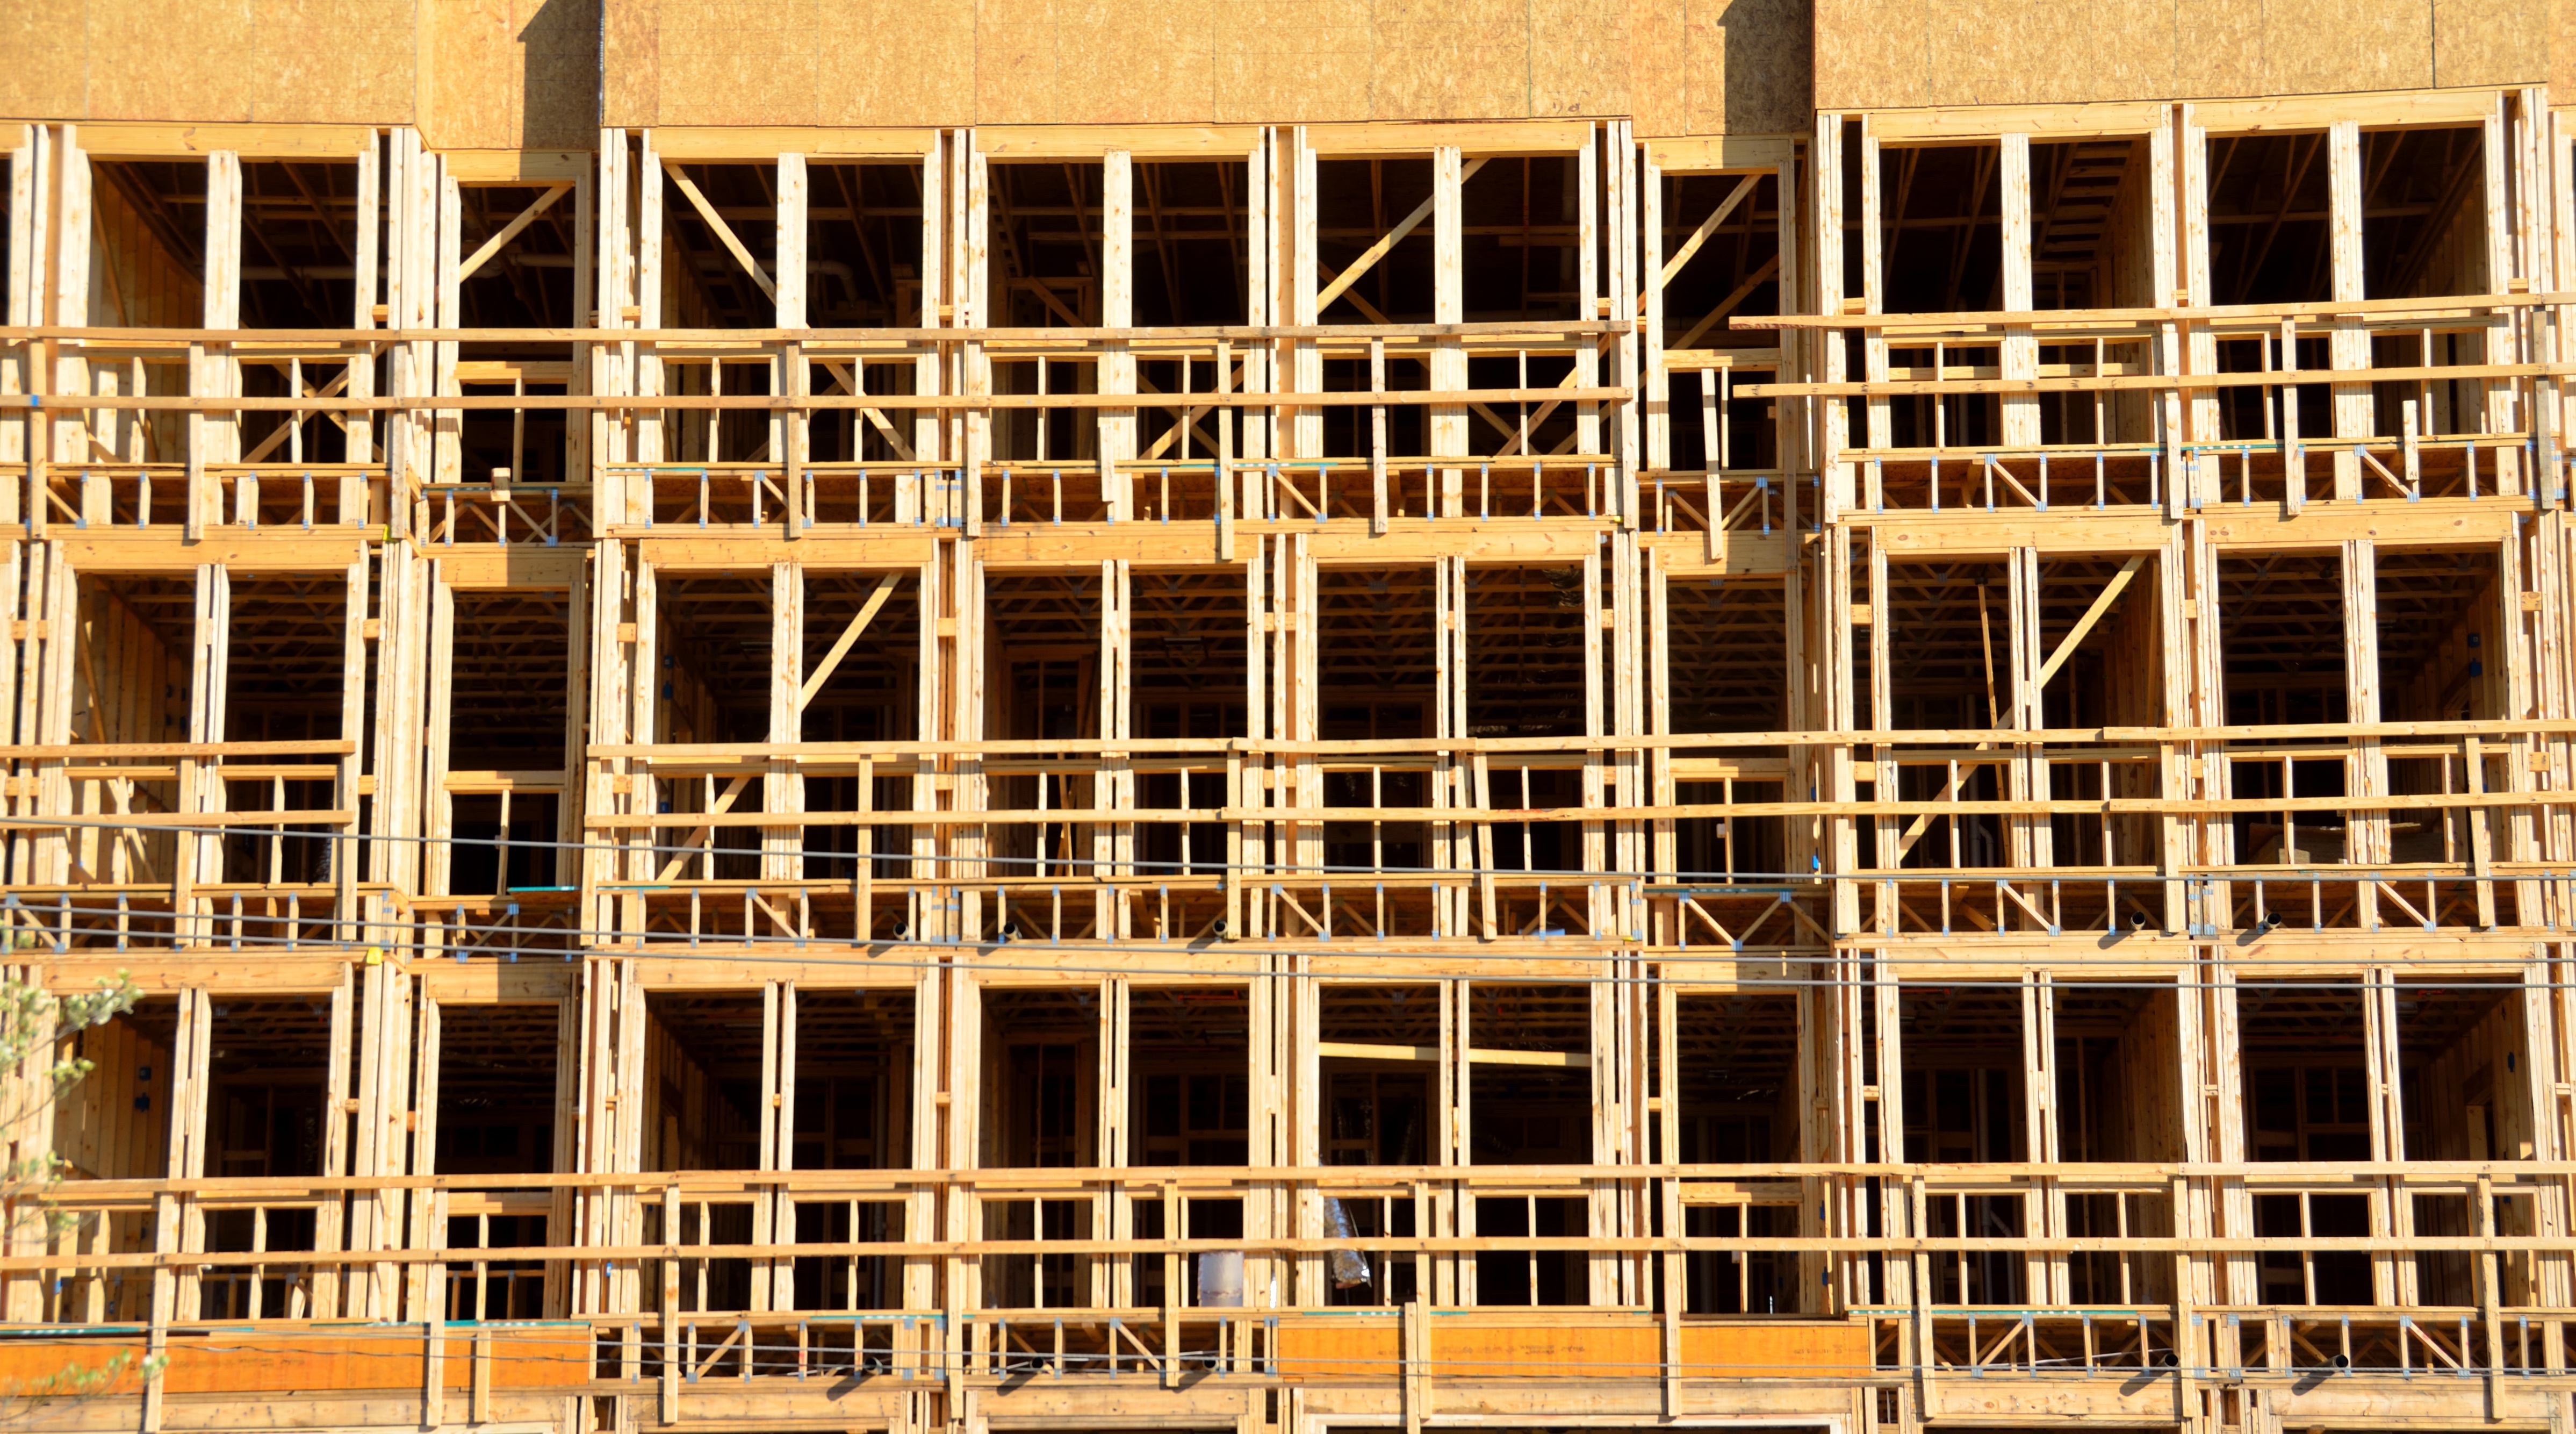
work, architecture, structure, wood, window, building, urban, wall, construction, facade, industrial, property, exterior, industry, business, outside, background, design, new, site, backdrop, builder, real estate, baluster